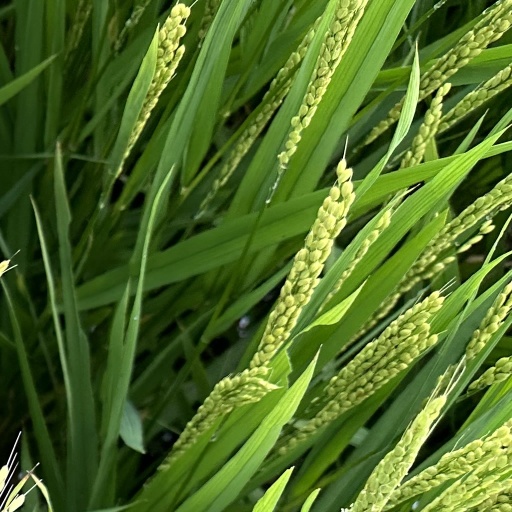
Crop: rice